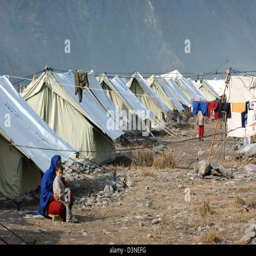
the picture shows rows of tents in a refugee camp next to the city